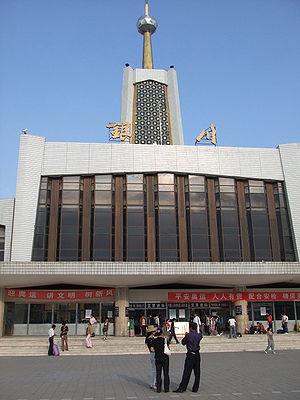
La gare de Yinchuan est une gare située dans le district de Jinfeng, dans le centre urbain de Yinchuan, la capitale de la région autonome hui du Ningxia.